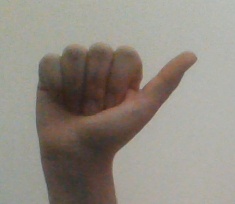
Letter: dhad